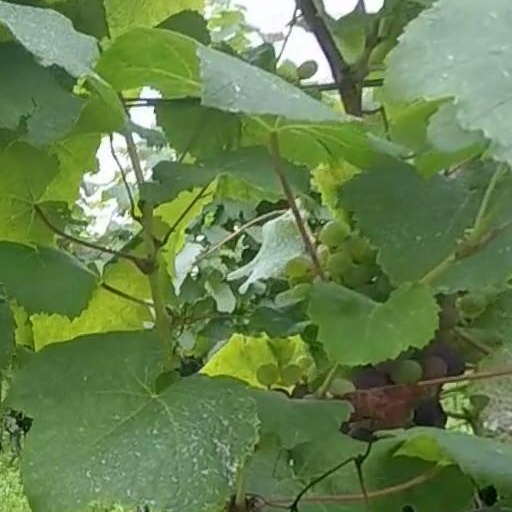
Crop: grape